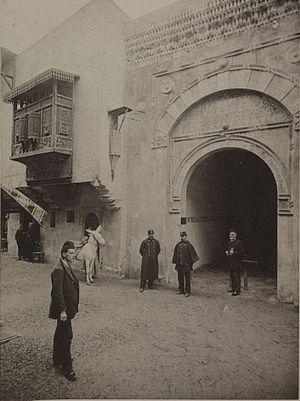
La Gendarmerie nationale est une des plus anciennes institutions françaises. Elle est l'héritière de la Maréchaussée, corps de militaires chargé de la police et de la justice aux armées depuis le Moyen Âge, qui est progressivement devenu une force de police compétente pour l'ensemble de la population sur la quasi-totalité du territoire français. Elle conserve des attributions de justice extraordinaire jusqu'à la Révolution.